Fiji–United States relations

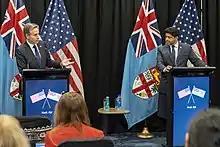
US Secretary of State Antony Blinken speaks to the press with Fijian Acting Prime Minister Aiyaz Sayed-Khaiyum in February 2022

The United States suspended $2.5 million in aid money pending a review of the situation, following the 2006 coup.